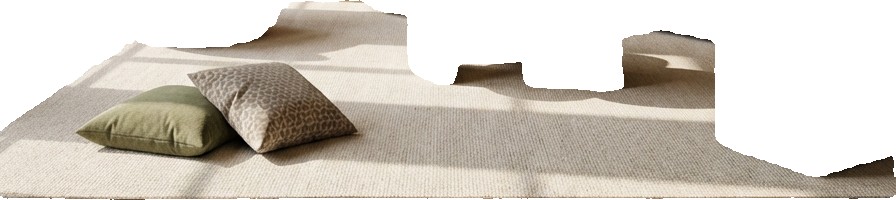
Surface category: rug